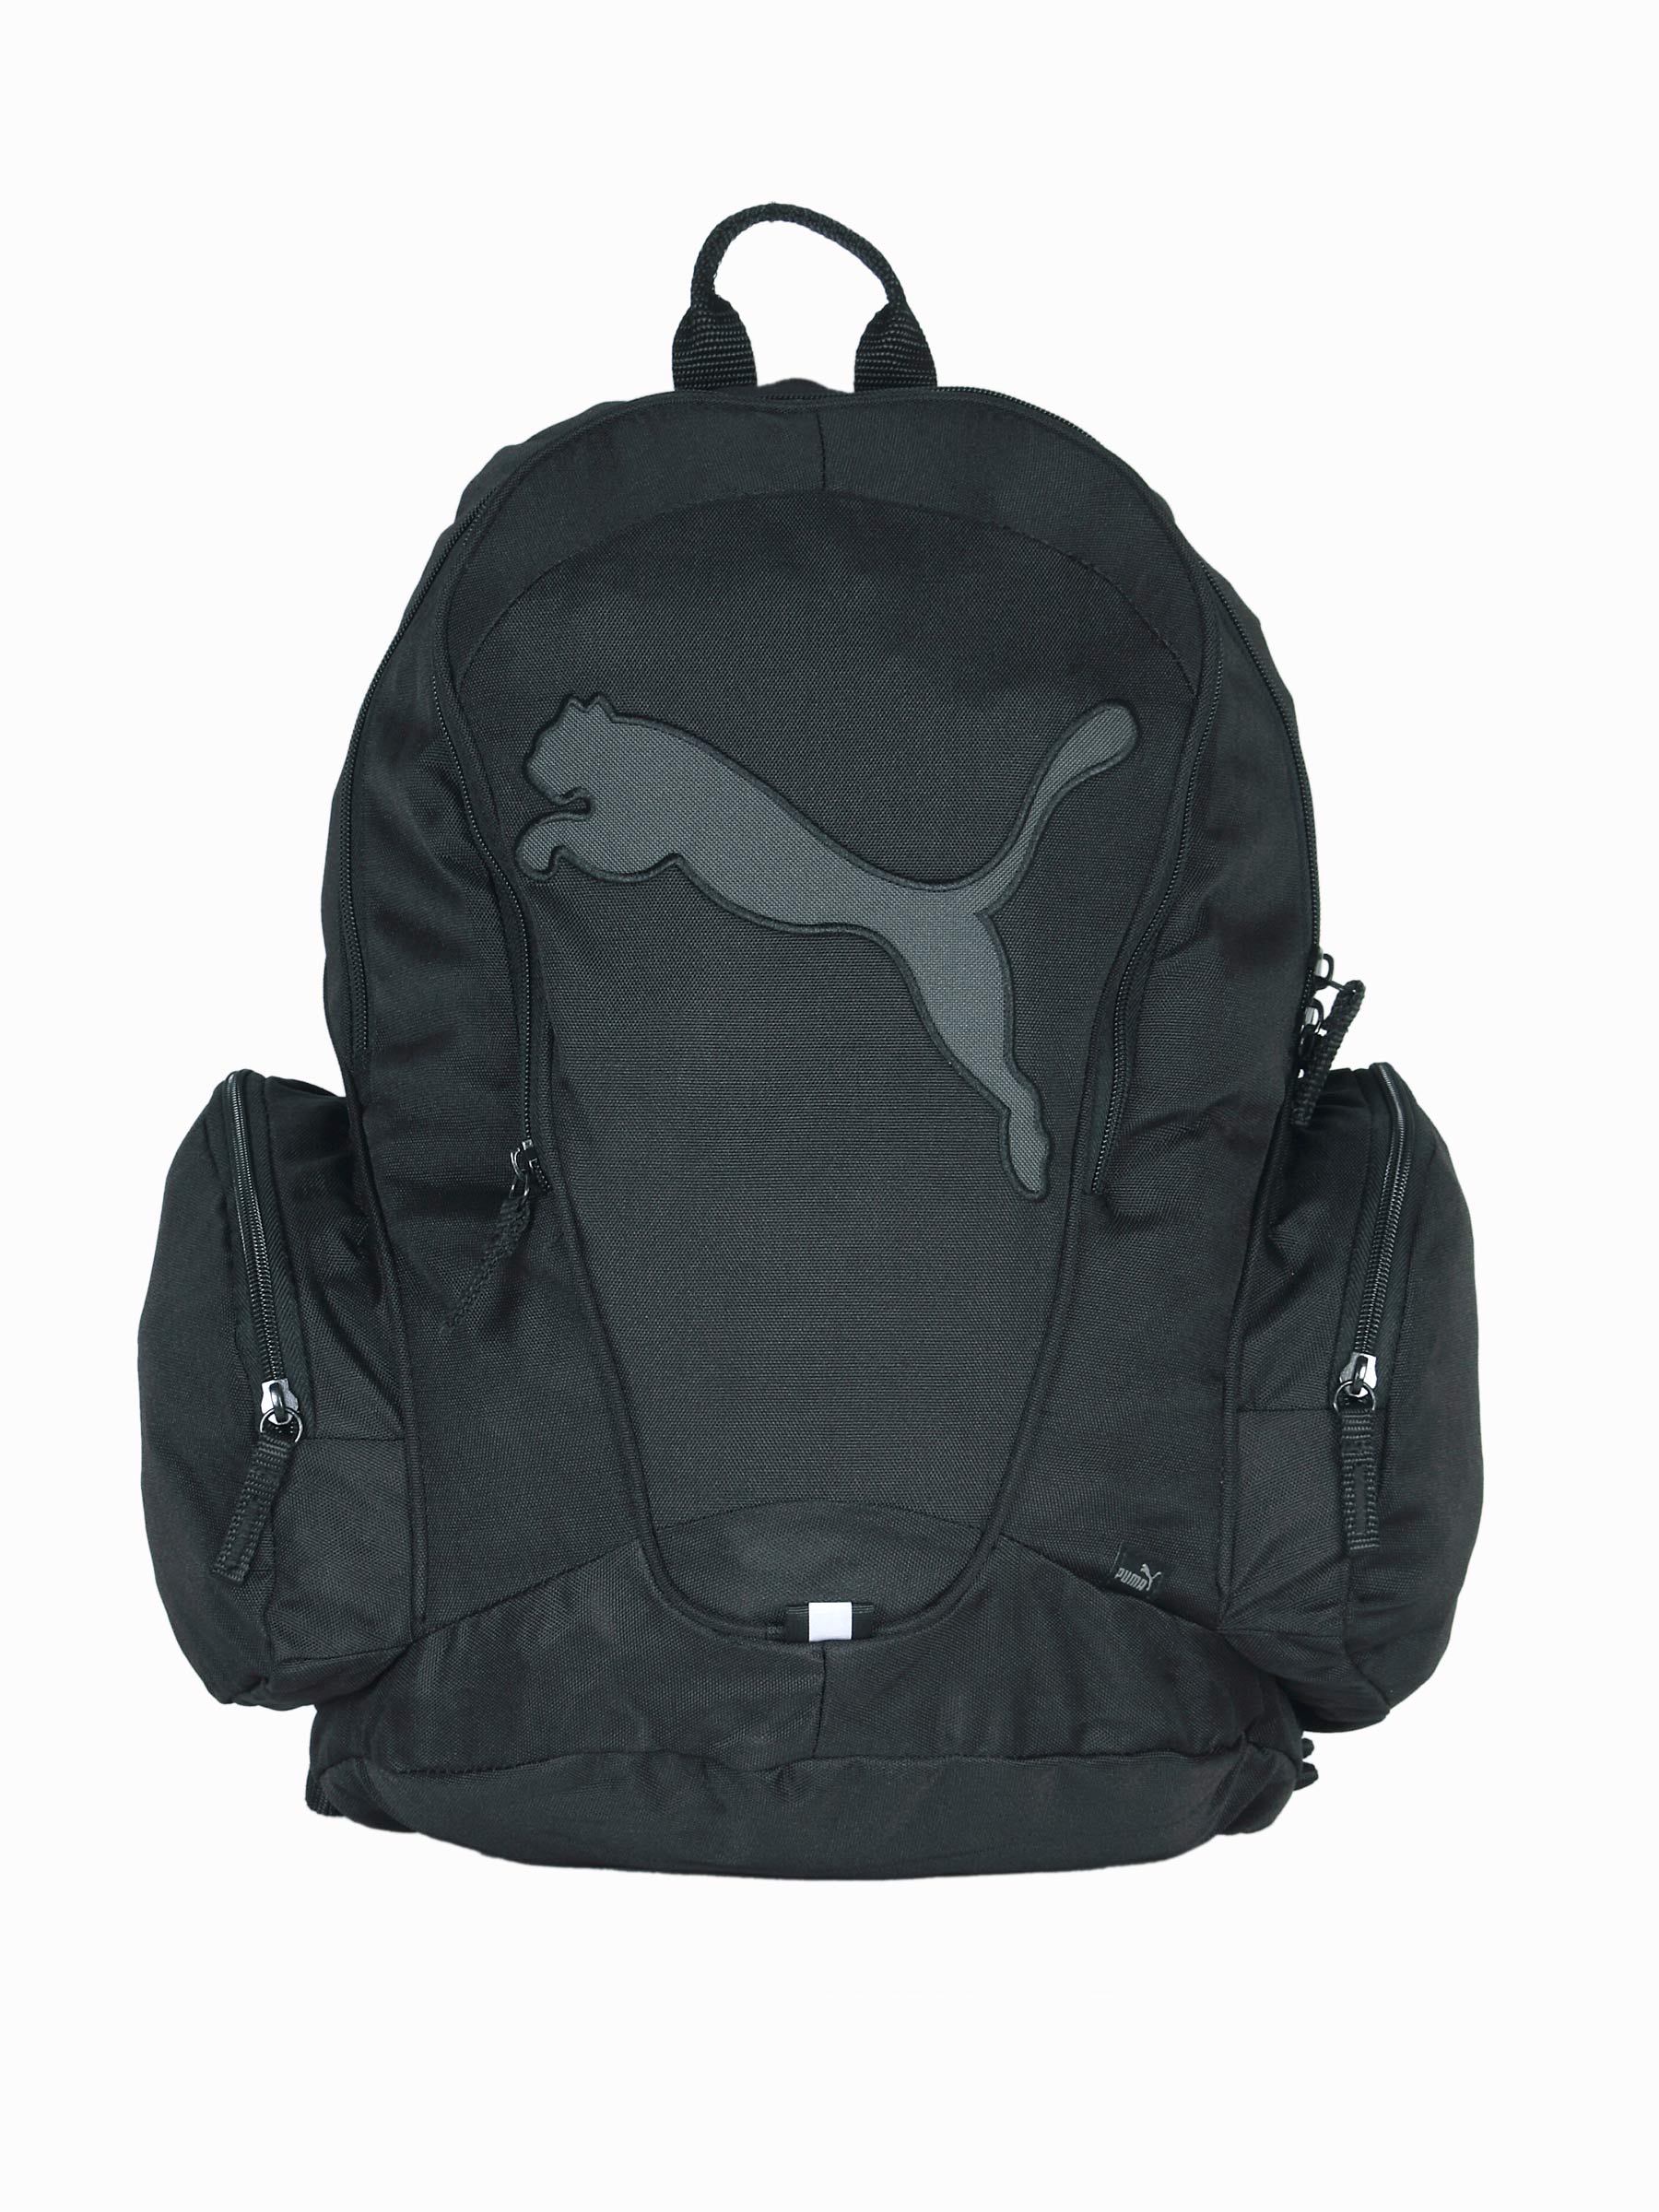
Puma Unisex Big Cat Large Black Backpacks
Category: Accessories / Bags / Backpacks
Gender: Unisex
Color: Black
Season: Summer 2012
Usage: Casual